Brothels in Paris

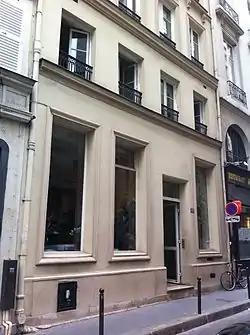
12 rue Chabanais in 2011

Le Chabanais was one of the best known and most luxurious brothels in Paris, operating near the Louvre at 12 rue Chabanais from 1878 until 1946, when brothels were outlawed in France. It was founded by the Irish-born "Madame Kelly", who was closely acquainted with several members at the Jockey-Club de Paris. Among the habitués were Edward VII, Prince of Wales; Toulouse-Lautrec; Cary Grant; Humphrey Bogart, Mae West, and diplomatic guests of the French government.